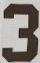
Number: 3